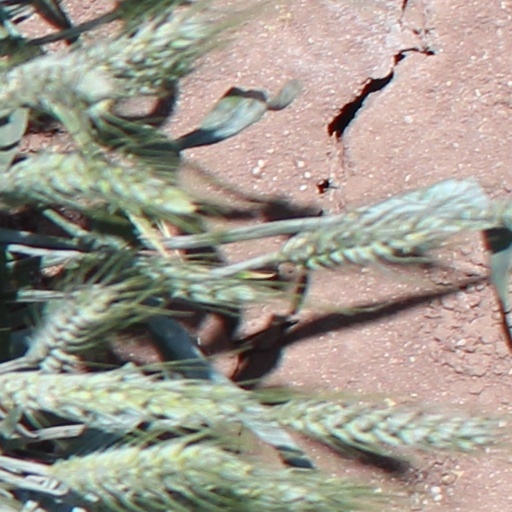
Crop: wheat